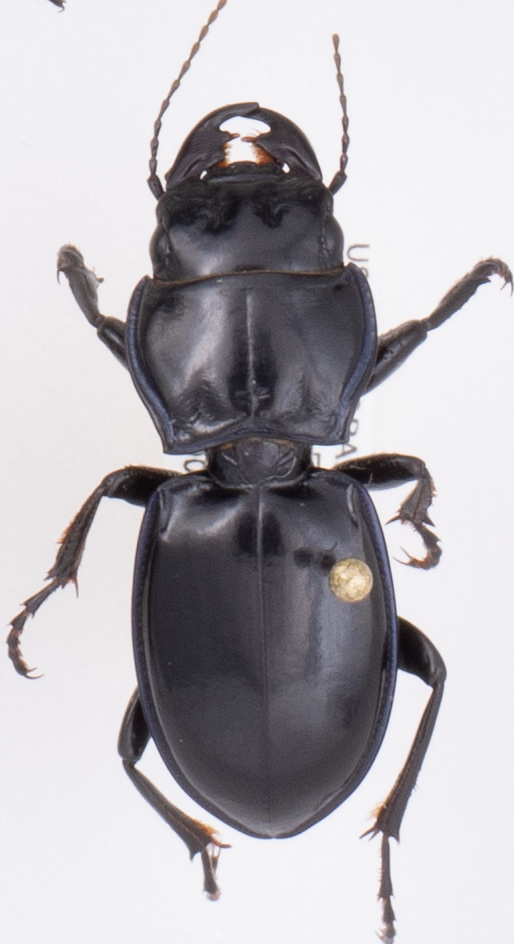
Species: Pasimachus elongatus
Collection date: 2018-08-02
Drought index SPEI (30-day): -0.718
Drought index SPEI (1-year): -0.276
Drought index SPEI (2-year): -0.588